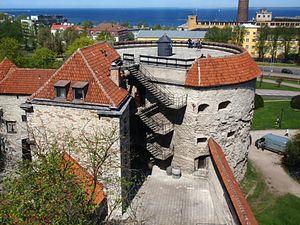
La tour grosse Marguerite est une tour des remparts de Tallinn à Tallinn en Estonie.